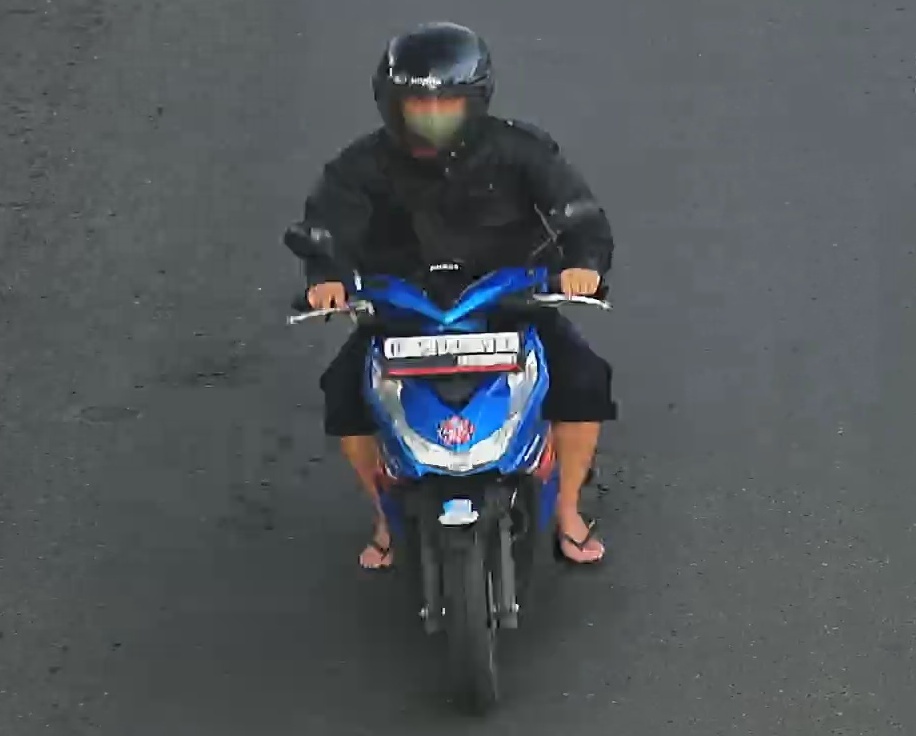
person-with-helmet: 1
person-without-helmet: 0